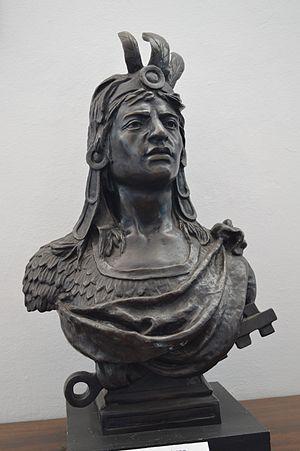
Le mot nahuatl tlatoani signifie littéralement « celui qui parle ». C'était le titre du plus haut dirigeant militaire et religieux d'un altepetl, cité-État de la Mésoamérique nahua. Le terme est parfois traduit par « roi » ou « orateur vénéré ».